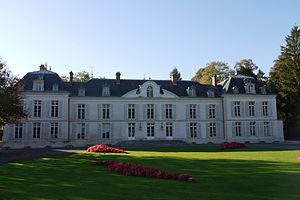
Château de Villiers-Saint-Denis
Cet article recense les monuments historiques du sud de l'Aisne, en France.
Le château de Villiers-Saint-Denis est un château situé à Villiers-Saint-Denis, en France.
Villiers-Saint-Denis est une commune française située dans le département de l'Aisne, en région Hauts-de-France.